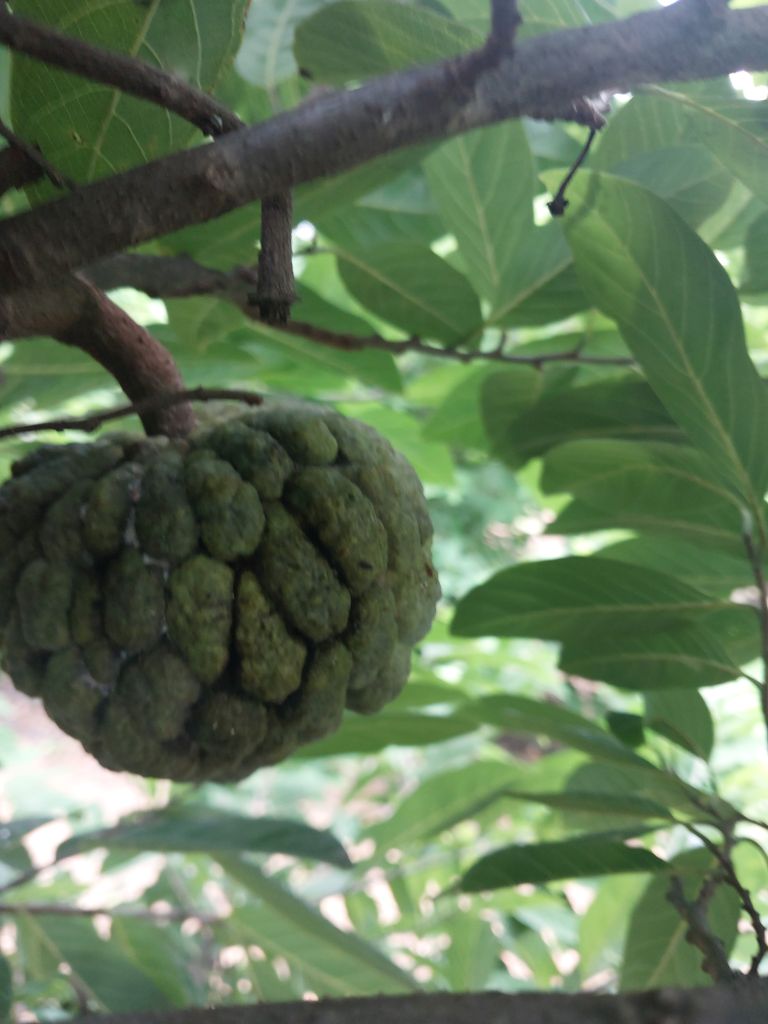
Disease label: Athracnose